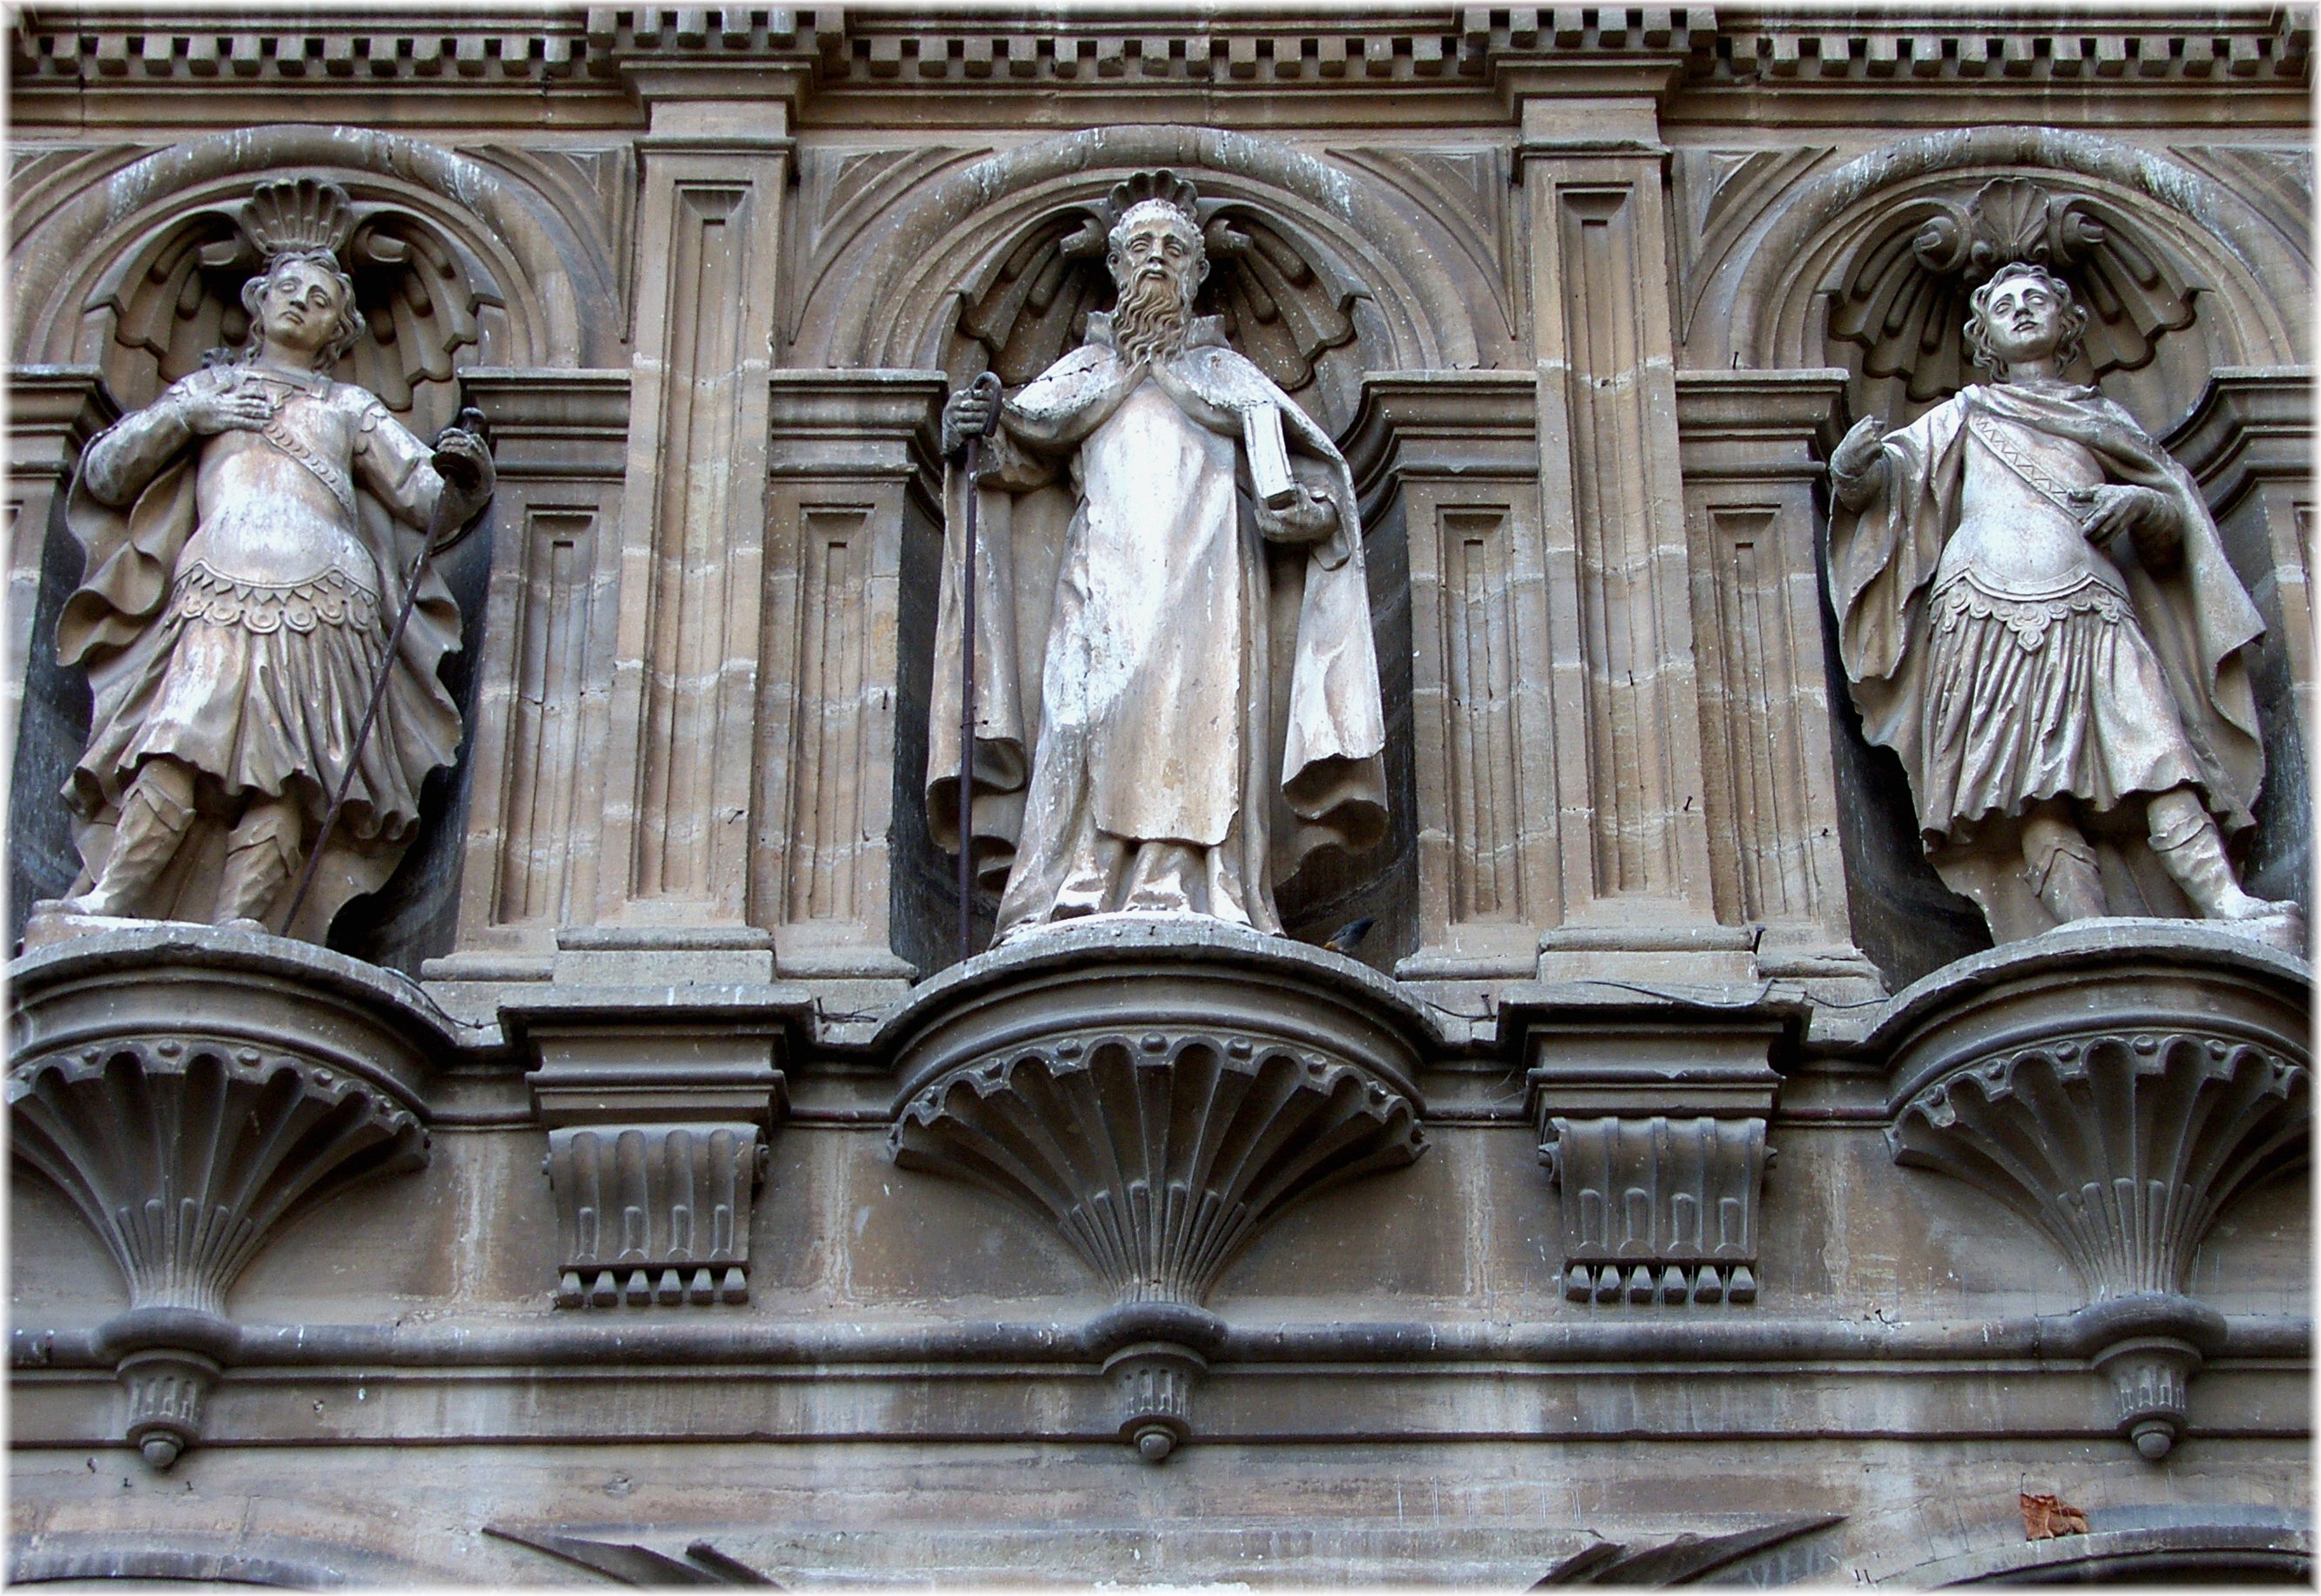
architecture, palace, monument, statue, arch, column, landmark, facade, church, cathedral, place of worship, baptistery, sculpture, art, altar, symmetry, basilica, carving, ancient history